Bosavi woolly rat

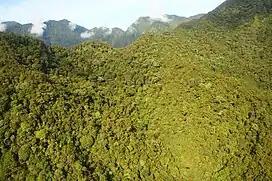
Aerial photo of the top of a densely forested volcano crater

As of 2025, the Bosavi woolly rat does not have an official scientific name. It is thought to be in the genus "Mallomys", within the family Muridae.